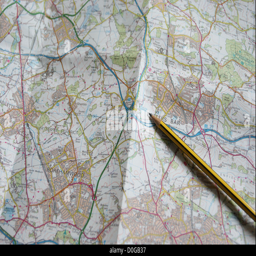
pencil resting on local map , to plan a route